Hyenas (2011 film)

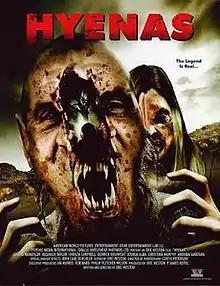

Hyenas is a 2011 American supernatural horror film written and directed by Eric Weston. The film stars Costas Mandylor, Meshach Taylor, Christa Campbell, Derrick Kosinski, Joshua Alba, Christina Murphy and Amanda Aardsma.